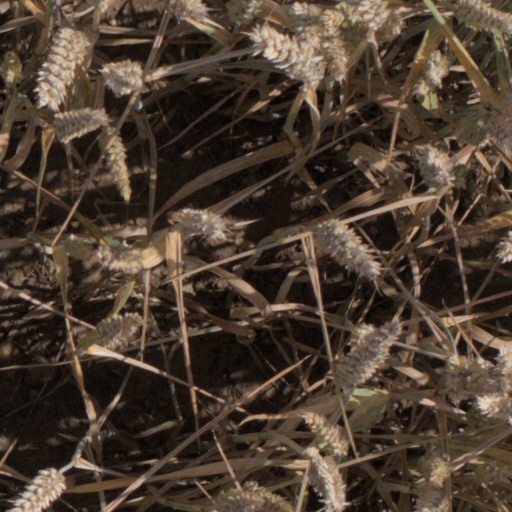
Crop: wheat